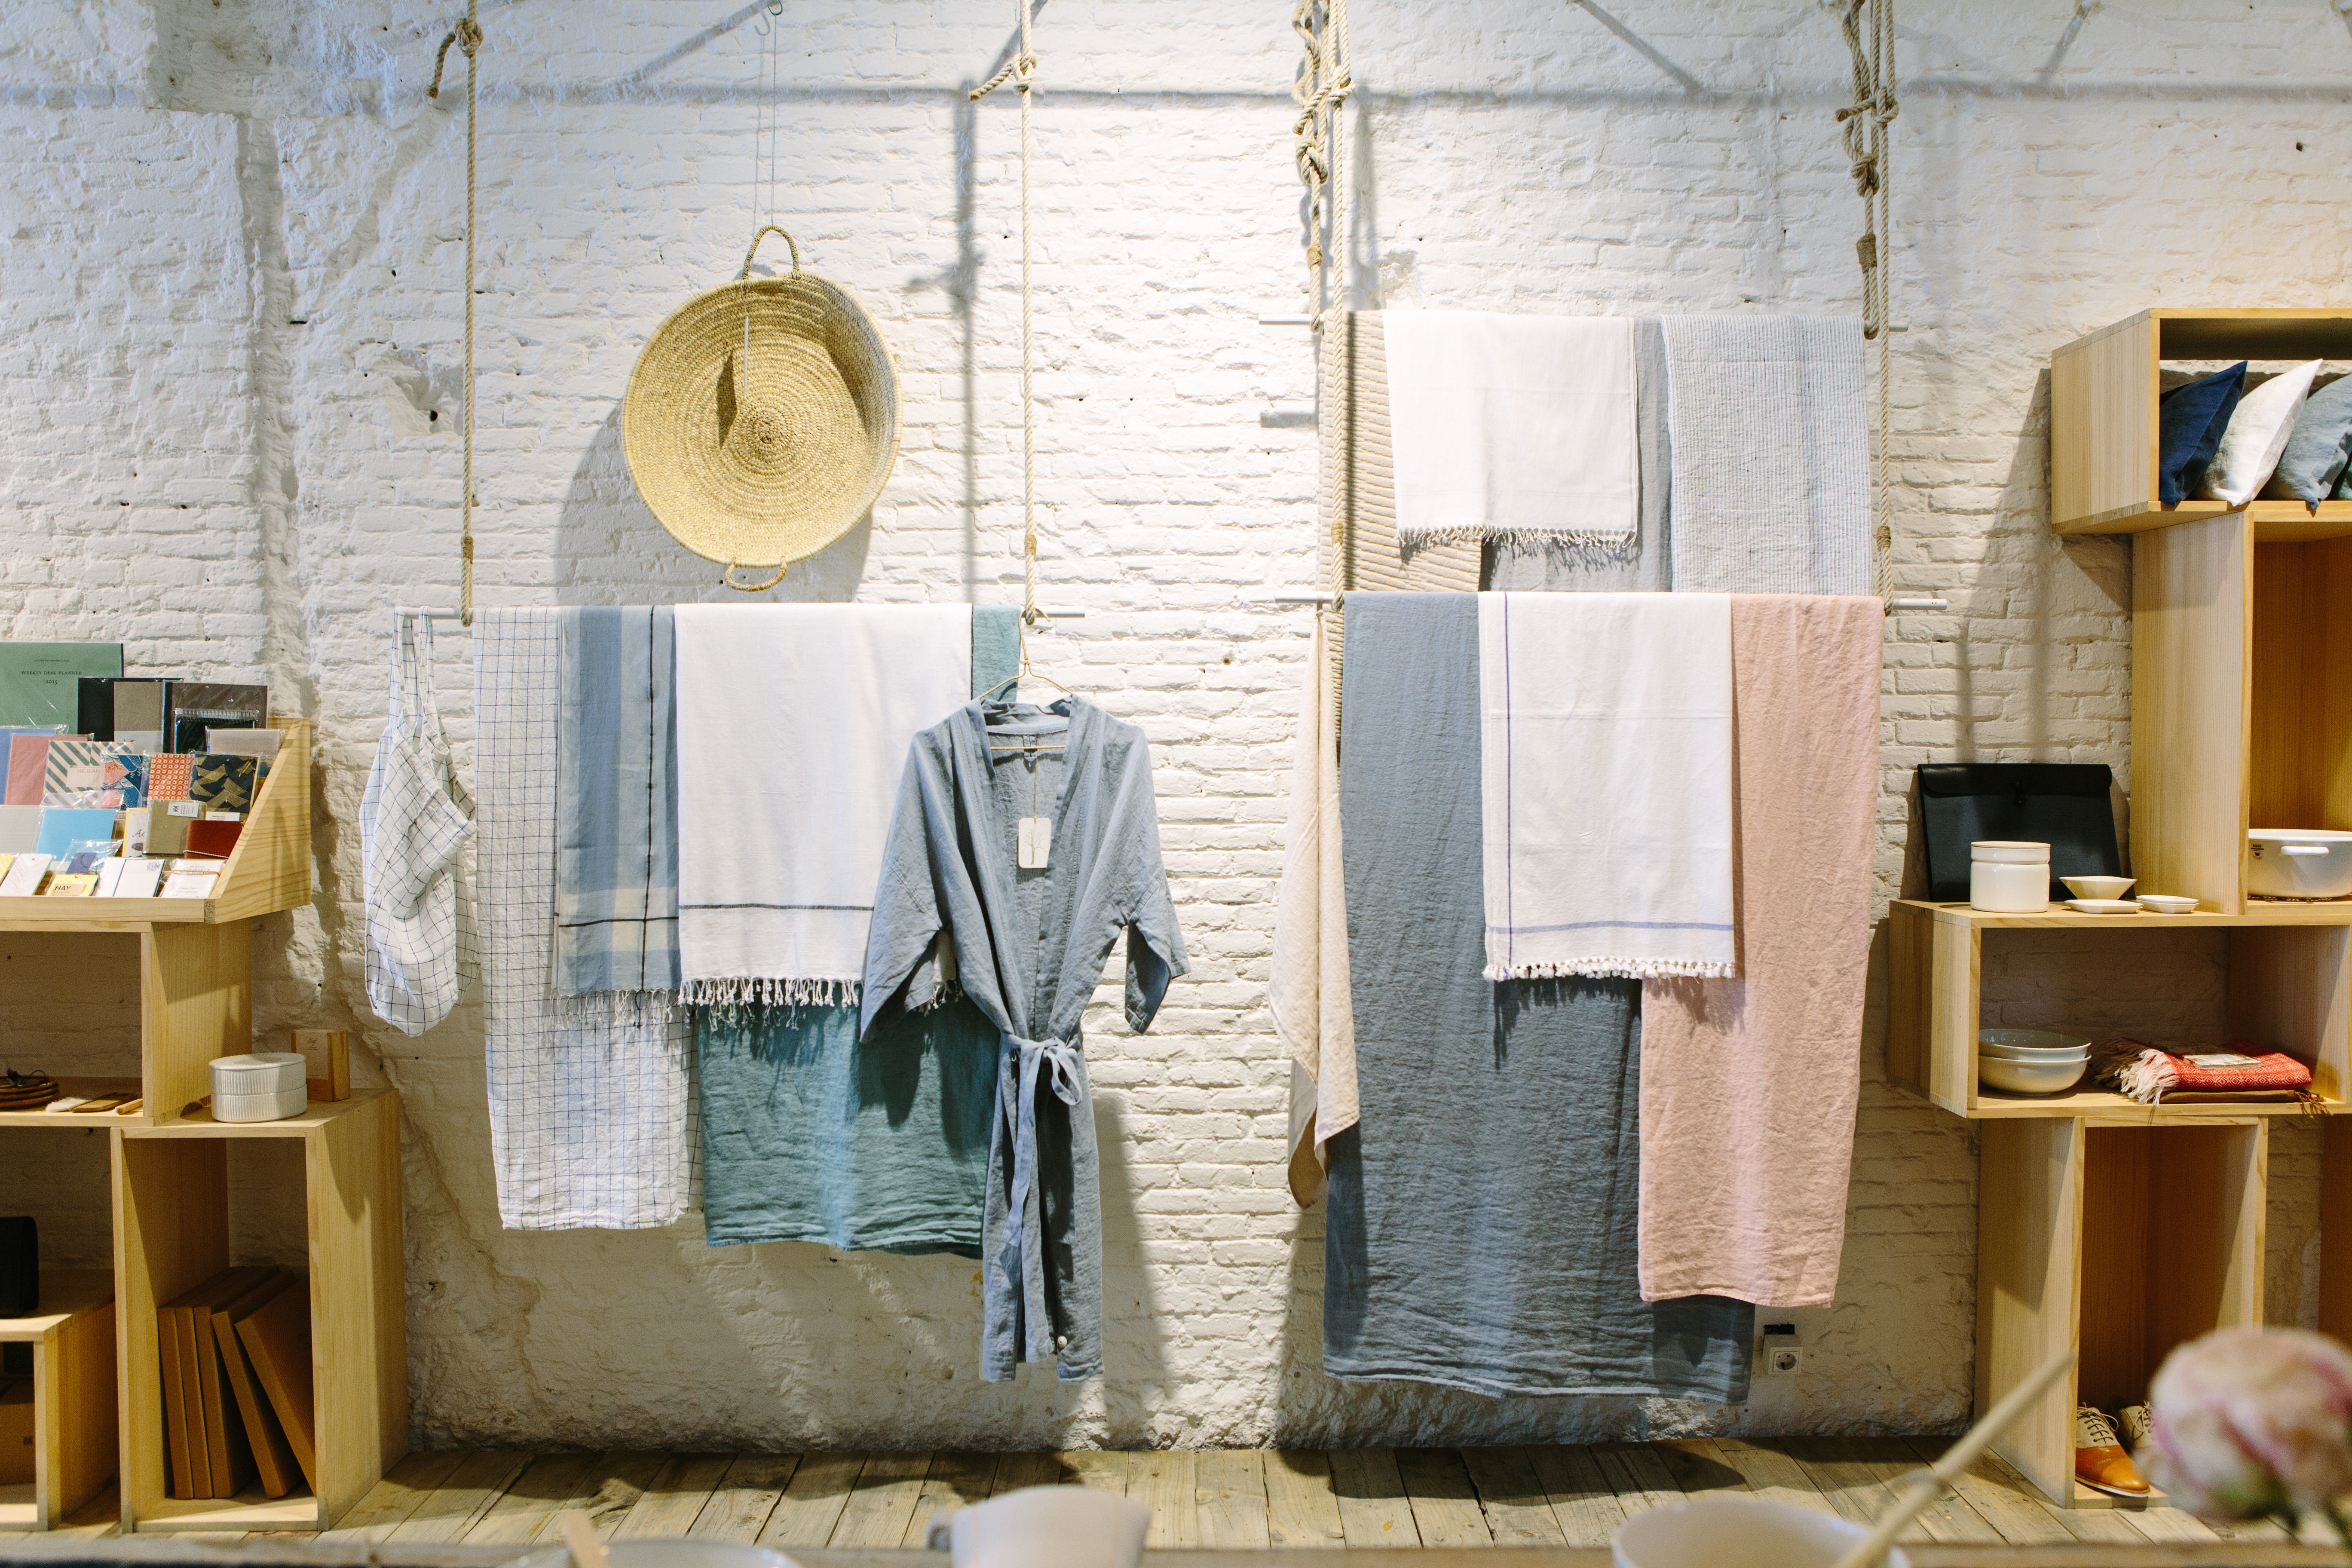
architecture, building, home, wall, store, living room, hanging, furniture, room, interior design, boutique, art, indoors, wooden, sale